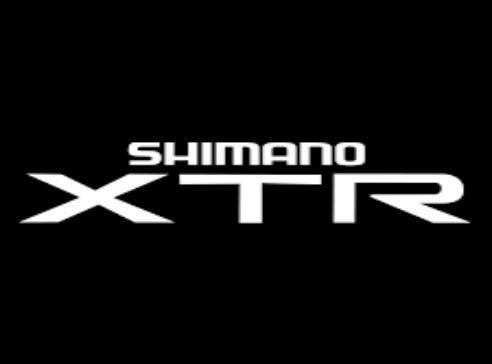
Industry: Others